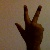
The image shows a hand gesture representing the number 3 in Indian Sign Language.